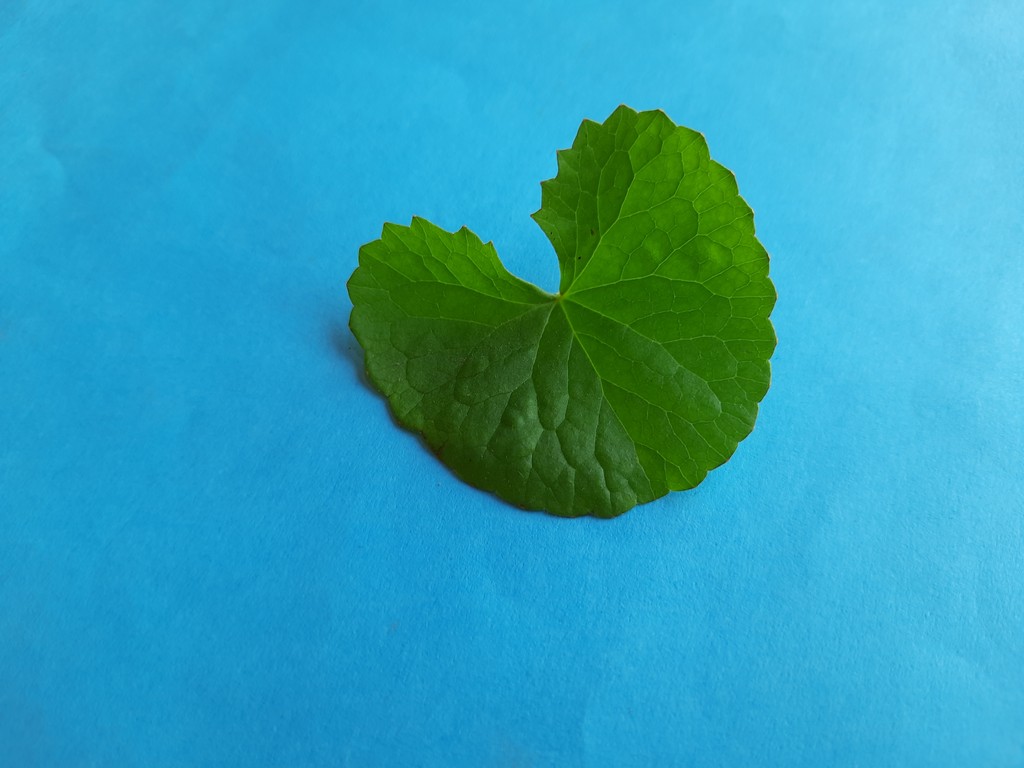
Label: Healthy